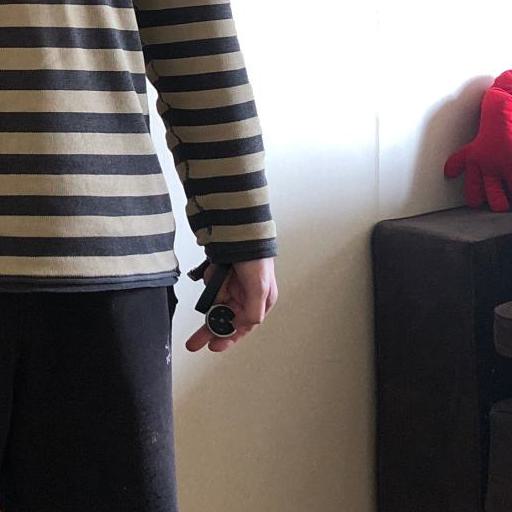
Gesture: no_gesture